La Plata

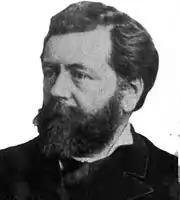
Governor Dardo Rocha (1838–1921), founder of La Plata.

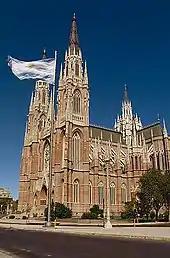
Cathedral of La Plata

After La Plata was designated the provincial capital, Rocha was placed in charge of creating the city. He hired urban planner Pedro Benoit, who designed a city layout based on a rationalist conception of urban centers. The city has the shape of a square with a central park and two main diagonal avenues, north to south and east to west. In addition, there are numerous other shorter diagonal streets. This design is copied in a self-similar manner in small blocks of six by six blocks in length. For every six blocks, there is a small park or square. Other than the diagonal streets, all streets are on a rectangular grid and are numbered consecutively. Thus, La Plata is nicknamed "la ciudad de las diagonales" (city of diagonals). It is also called "la ciudad de los tilos" (city of linden trees), because of the large number of linden trees lining the many streets and squares. The linden tree is one of a number of deciduous Northern Hemisphere tree species which dominate La Plata's parks and streets; ash, horsechestnut, plane, sweetgum and tulip tree are among the other examples. Palms and subtropical broadleaf evergreen trees thrive but are comparatively infrequent.